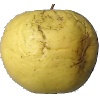
Label: golden_apple